Mark Thompson (chemist)

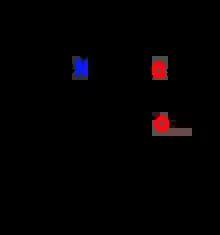

Thompson's research on OLEDs addresses problems such as the mechanism of electroluminescence, the identification of new materials and device architectures for OLEDs. His work in OLEDs is part of a long-term collaboration with Prof. Stephen Forrest (University of Michigan), dating back to 1994. The Thompson Group was the first to report efficient electro-phosphorescence in OLEDs, which shifts the efficiency limit of OLEDs from 25% to 100%. One area focus has been on organometallic complexes as phosphorescent emitters in OLEDs. His laboratory discovered and developed a class of Ir(III)-based complexes featuring polyaromatic ligands, which can be efficiently tuned for color emission and excited-state lifetimes. These materials can be doped in the emissive layer of multilayer, vapor-deposited OLEDs and generally show high stabilities and efficiencies. Emitters from this family of materials were developed by the Universal Display Corporation and can be found in a wide range of commercial electronic displays, including the Galaxy mobile phone form Samsung and OLED-based televisions form LG.